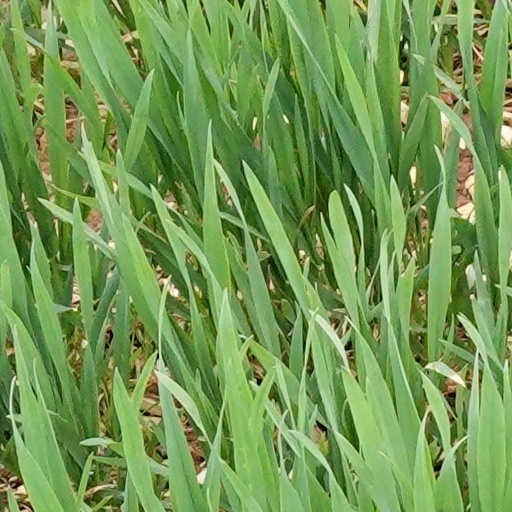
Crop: wheat